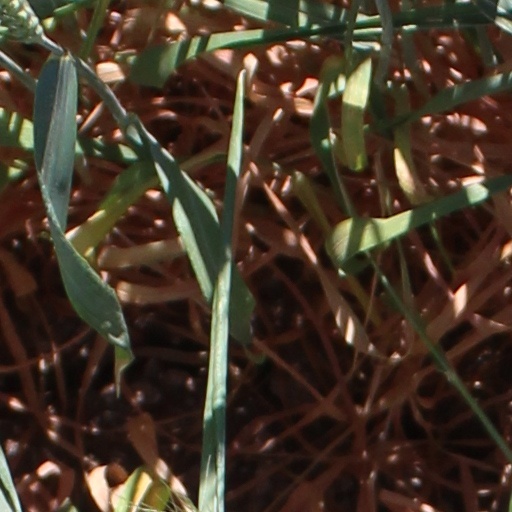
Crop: wheat